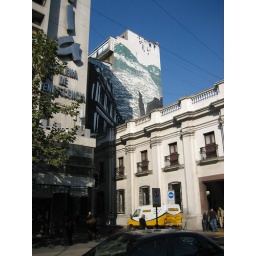
Large mural on the wall of a building in Santiago de Chile.